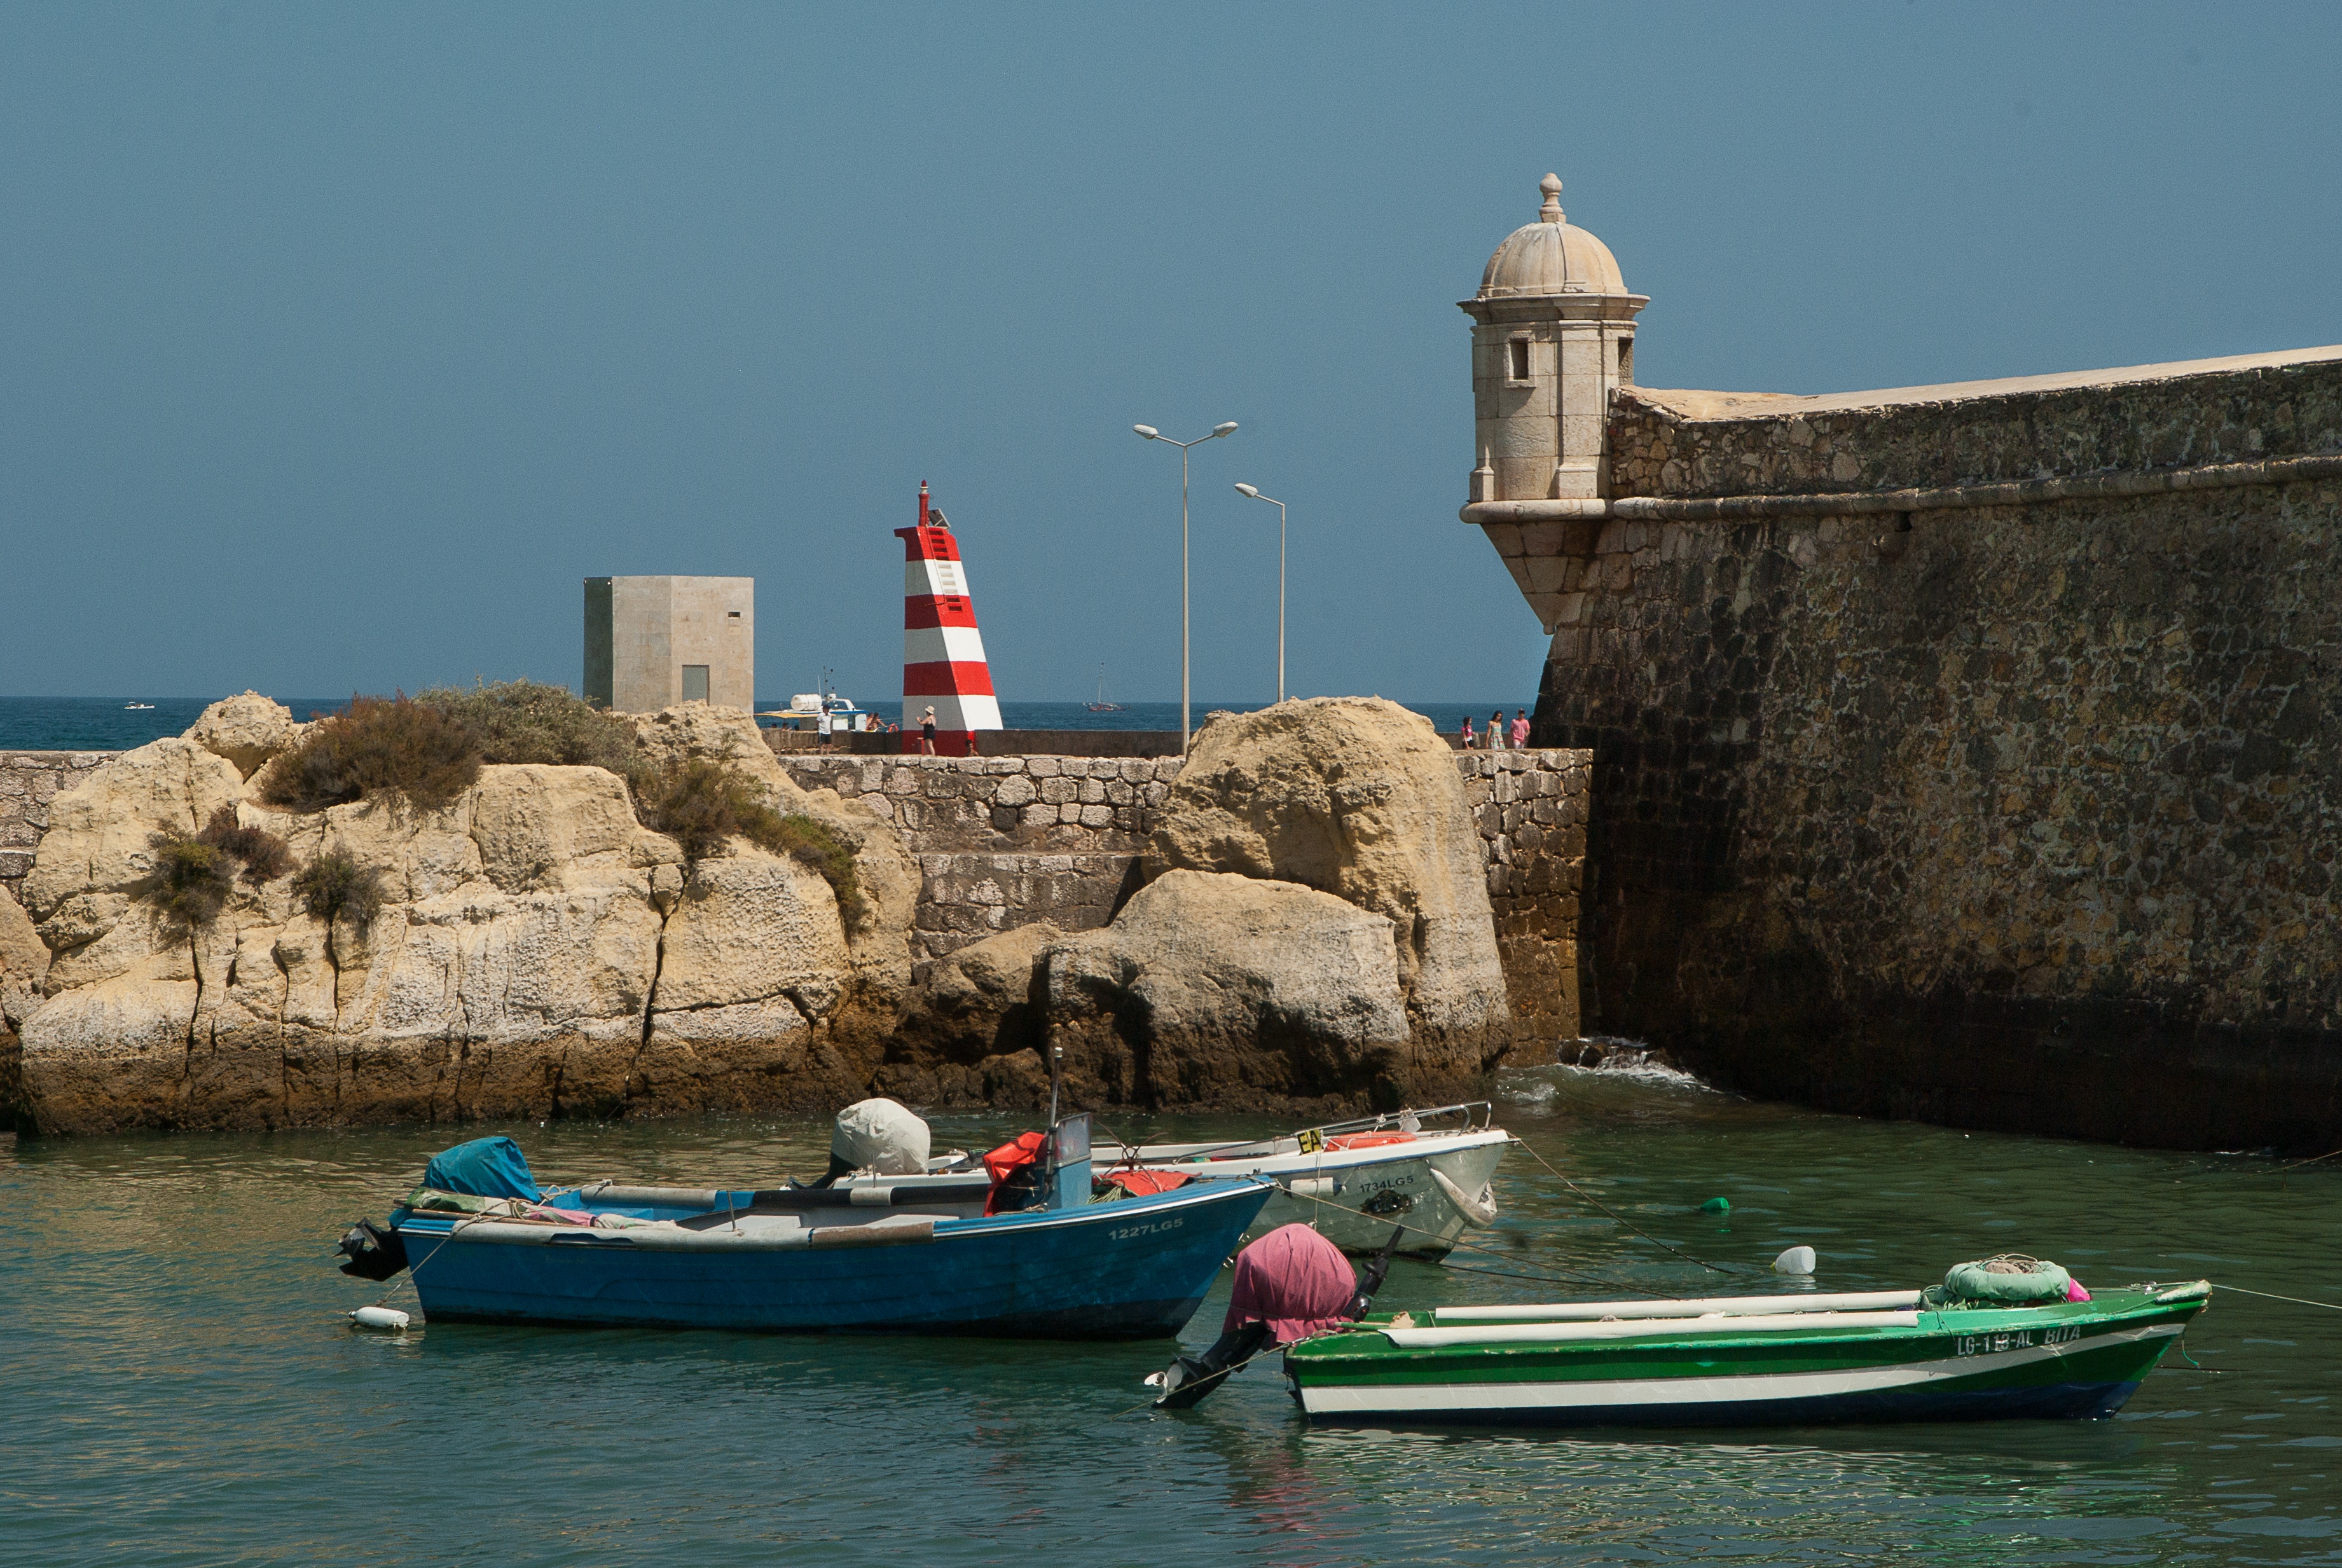
sea, coast, lighthouse, boat, vacation, vehicle, tower, bay, port, waterway, boating, boats, portugal, watercraft, tavira, watercraft rowing